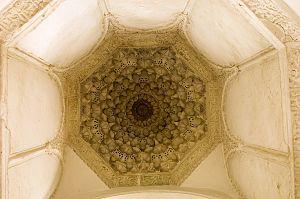
La Mosquée de Sidi Bellahsen a été construite à Tlemcen en 1296 par le souverain zianide Abou Ibrahim ibn Yahyâ Yaghmourâsan.
Les muqarnas sont un motif ornemental de l'architecture islamique depuis l'époque médiévale.